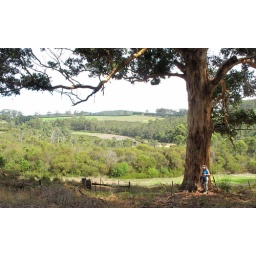
Katharine at the base of a large Karri tree near Denmark, WA.